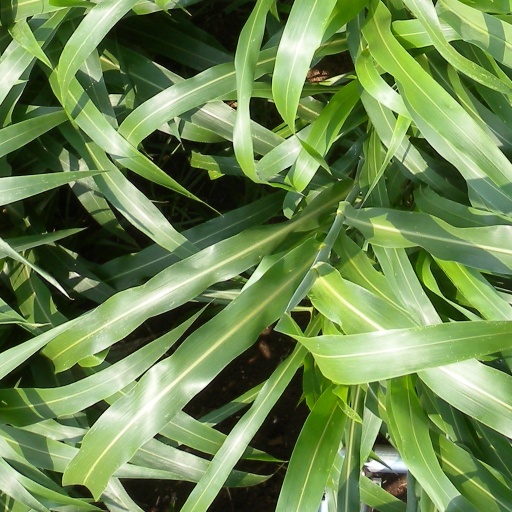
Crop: sorghum